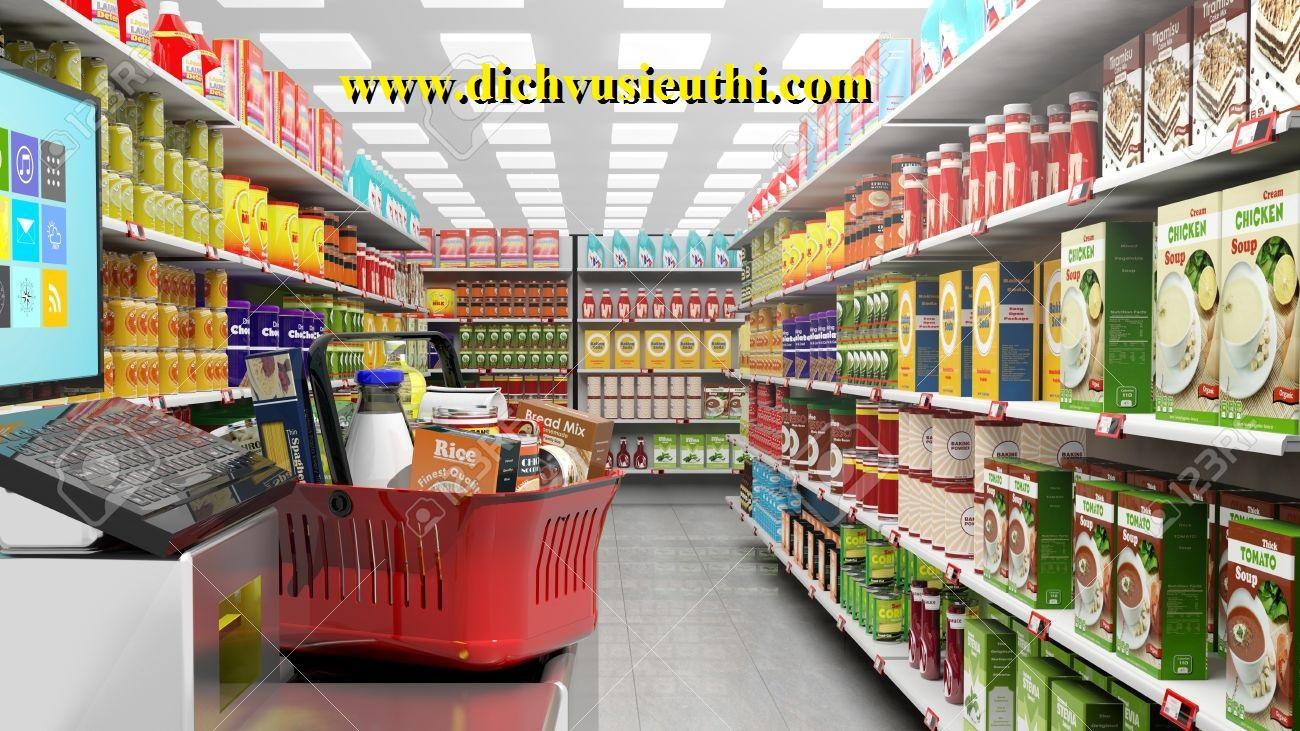
ở trong siêu thị có nhiều loại hàng hoá đang được bày bán